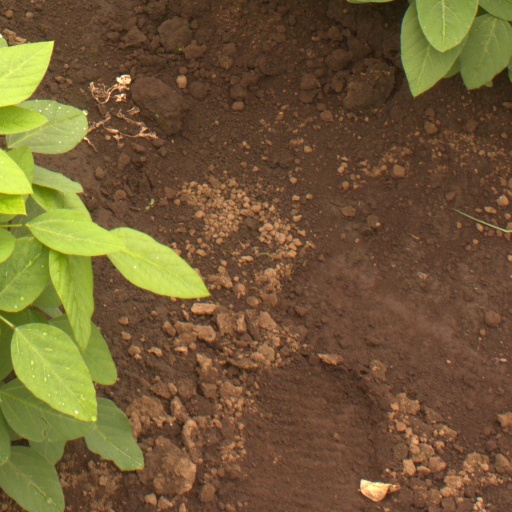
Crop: soybean